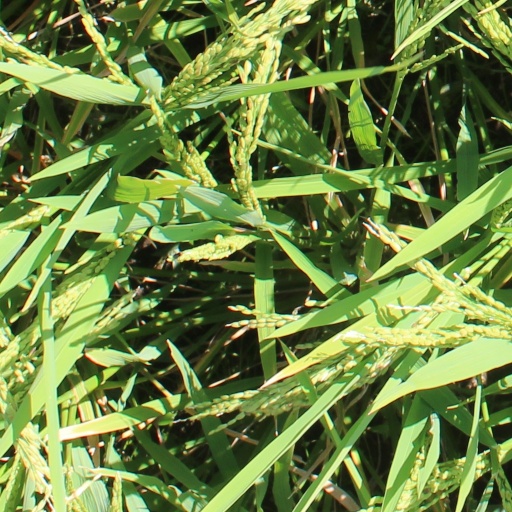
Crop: rice